Postpartum period

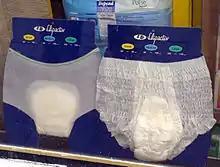
Adult diapers may be worn in the subacute postpartum period for lochia, as well as urinary and fecal incontinence.

Discharge from the uterus, called lochia, will gradually decrease and turn from bright red, to brownish, to yellow and cease at around five or six weeks. Women are advised in this period to wear adult diapers or nappies, disposable maternity briefs, maternity pads or towels, or sanitary napkins. The use of tampons or menstrual cups are contraindicated as they may introduce bacteria and increase the risk of infection. An increase in lochia between 7–14 days postpartum may indicate delayed postpartum hemorrhage.